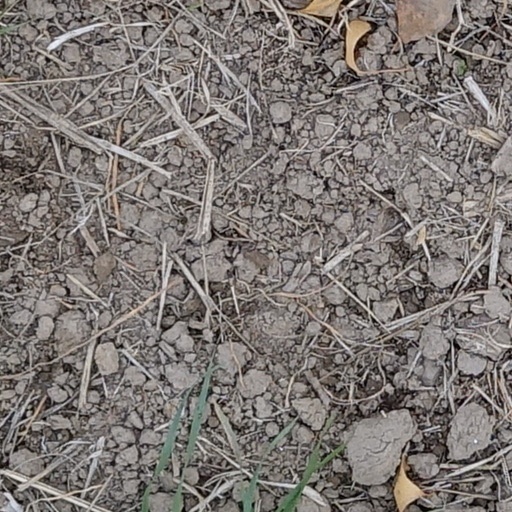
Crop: wheat